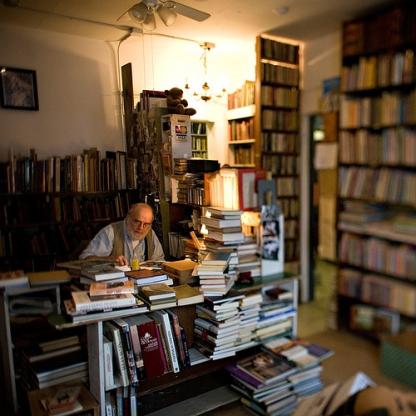
Scene: Indoor